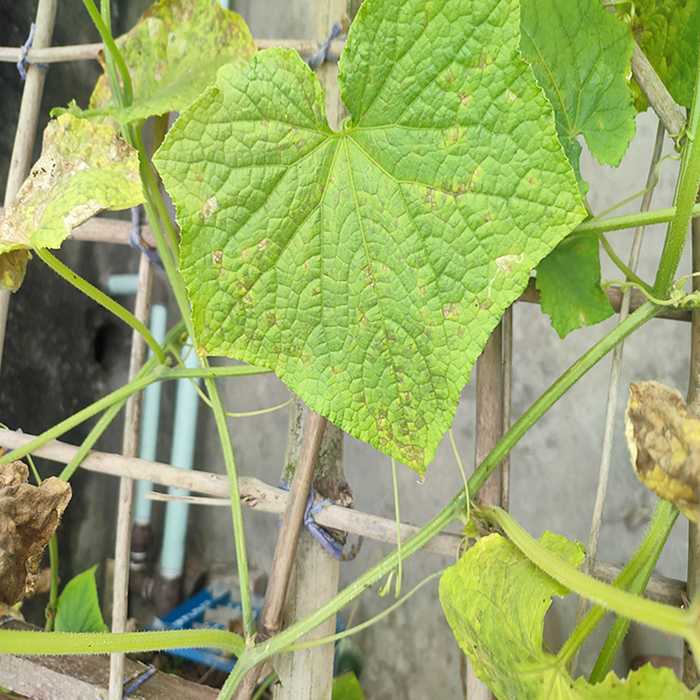
Plant: Cucumber
Label: Downy mildew